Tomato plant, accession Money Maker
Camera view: bottom (45 deg); turntable rotation: 30 degrees
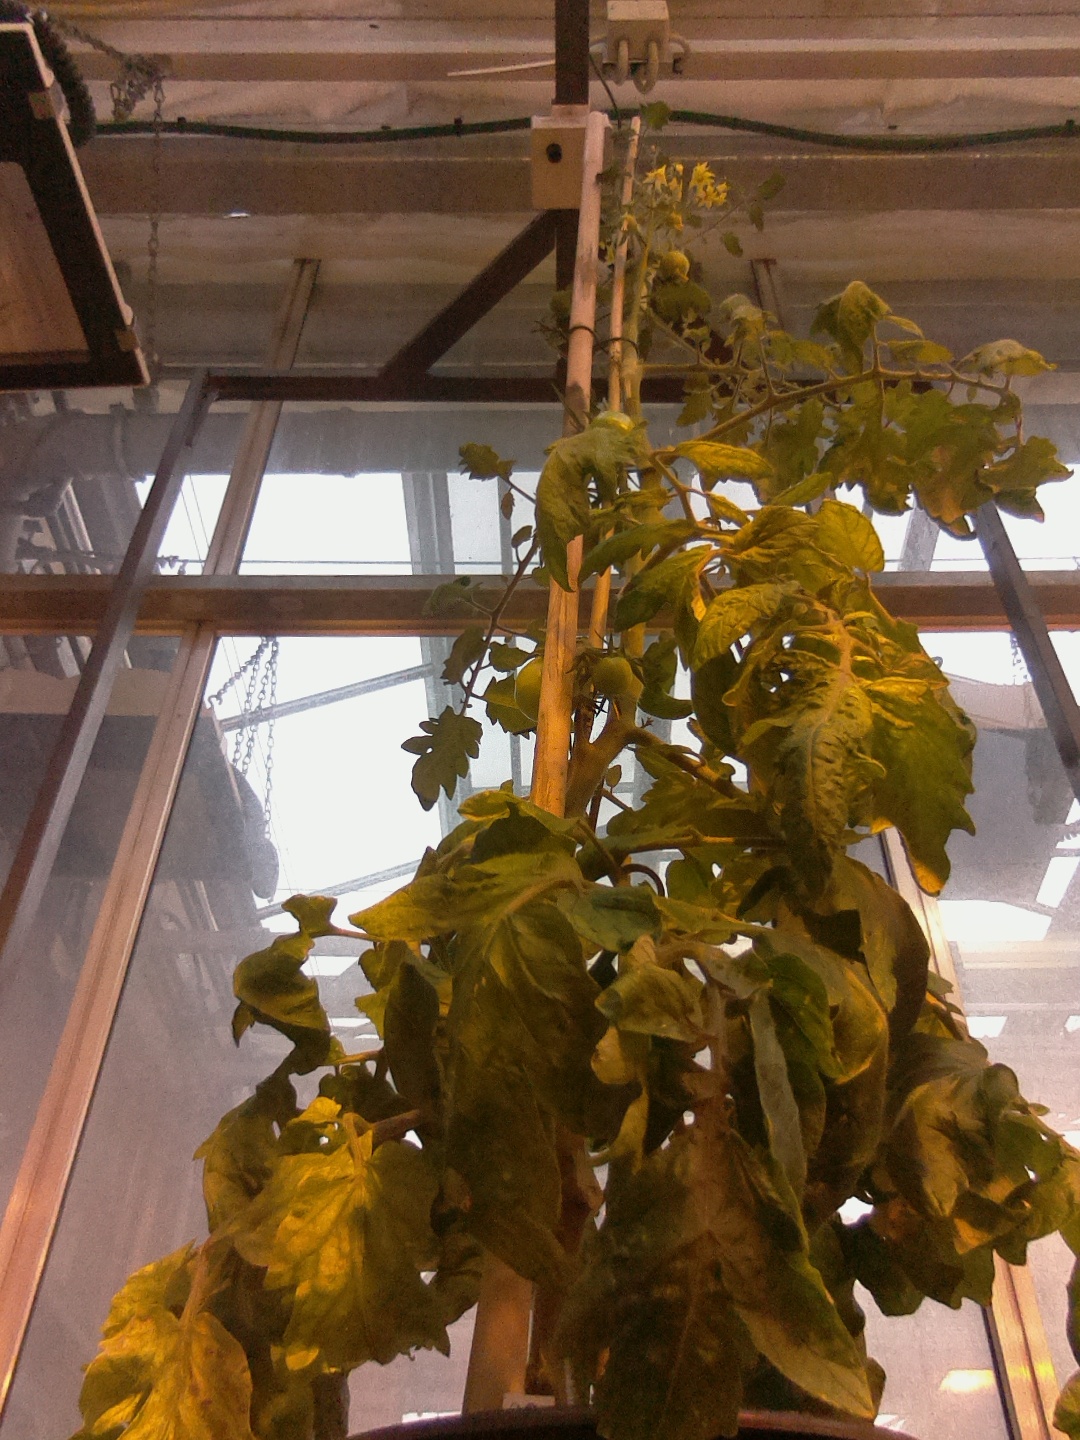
BBCH growth stage 73: 30%-40% of final fruit size